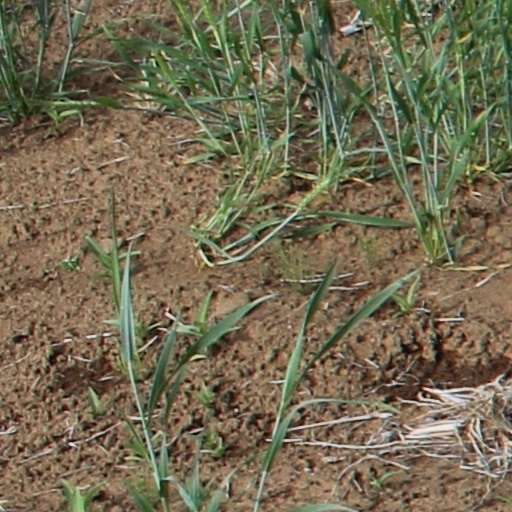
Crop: wheat